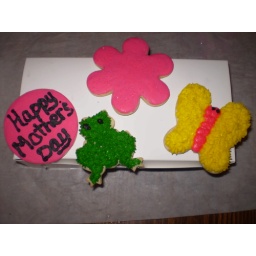
Circle and flower in royal icing. Frog and butterfly in butter cream